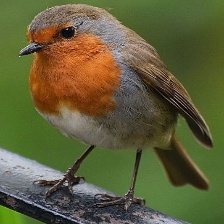
Species: AMERICAN ROBIN
Scientific name: TURDUS MIGRATORIUS
ImageNet parent category: robin